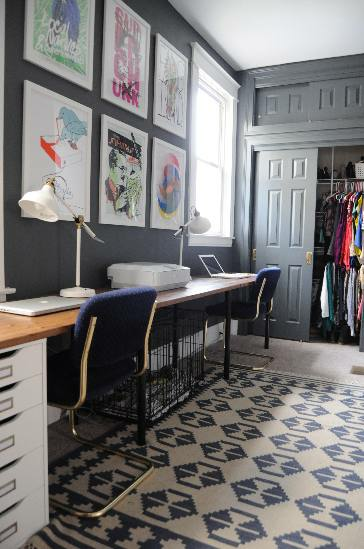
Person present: No